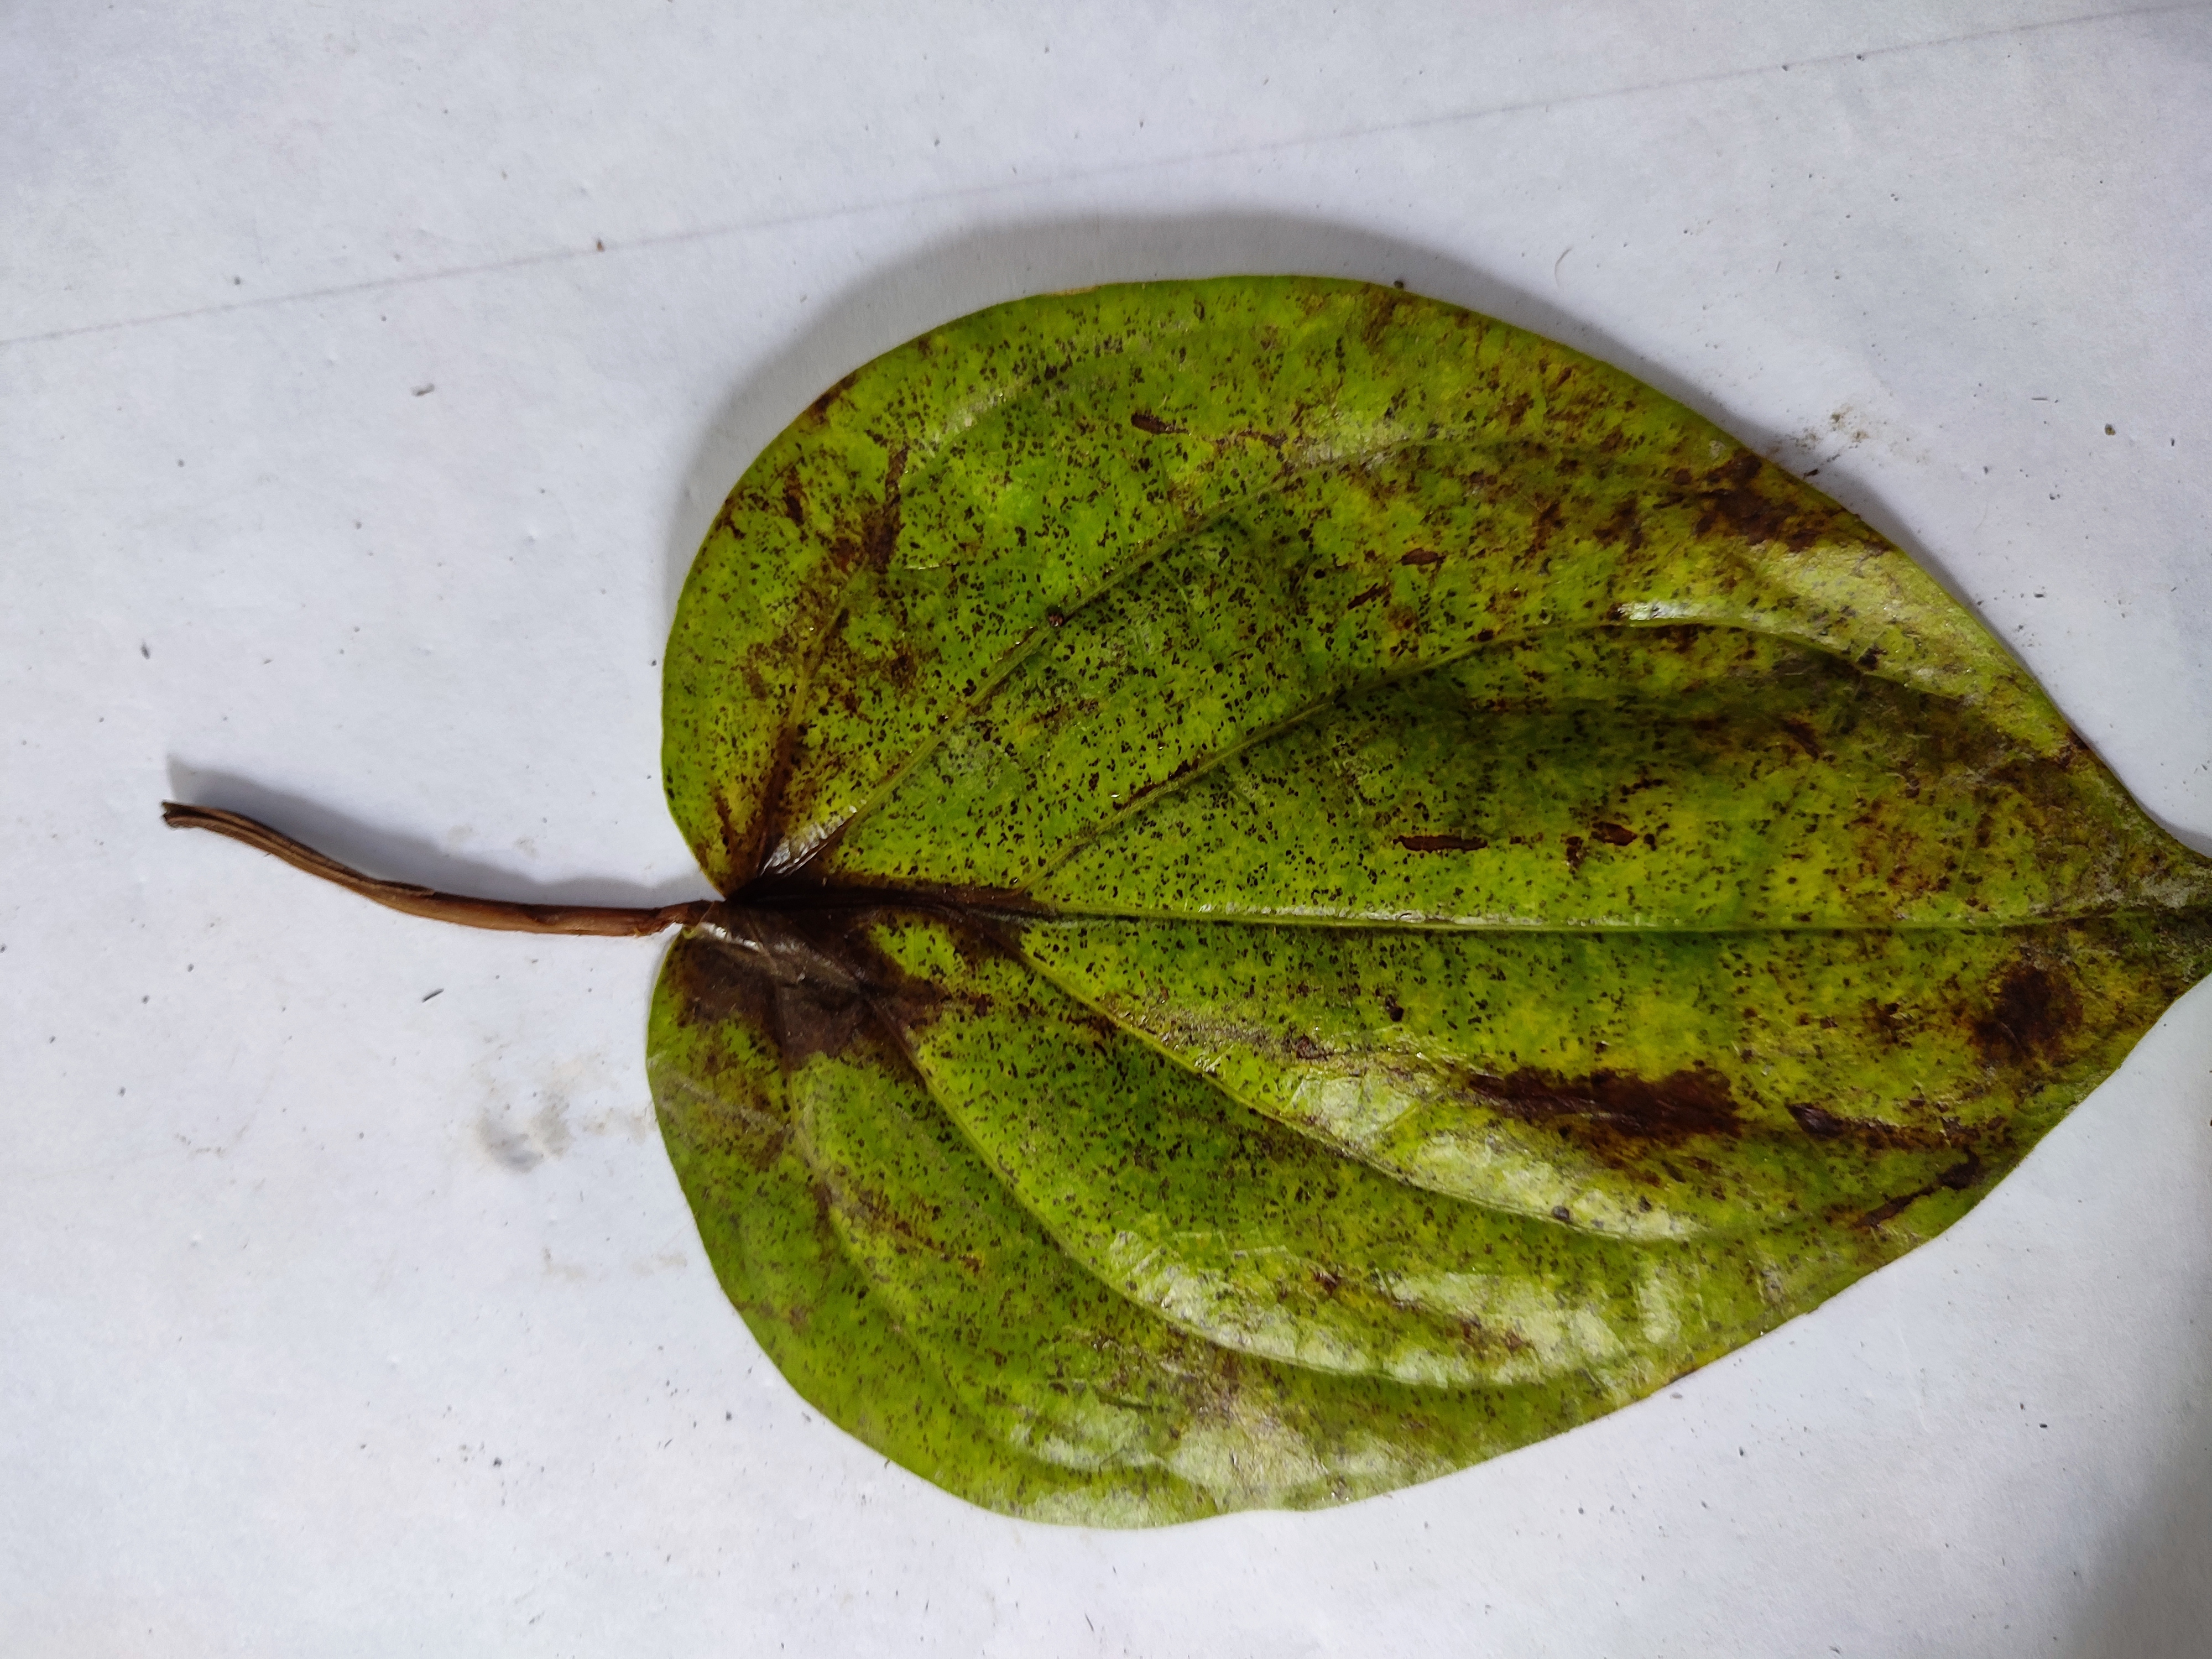
Label: Dried_Leaf